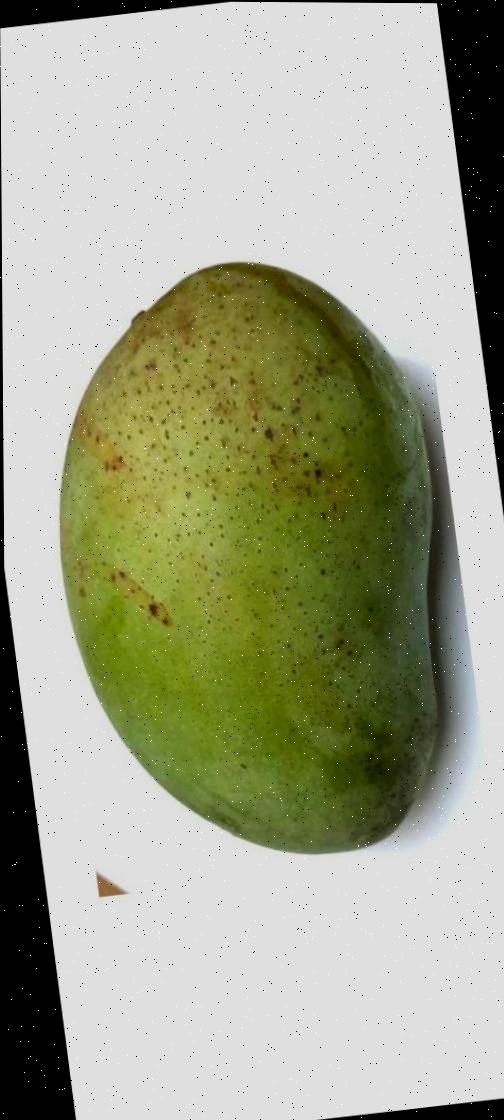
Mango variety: Fazli Shurmai